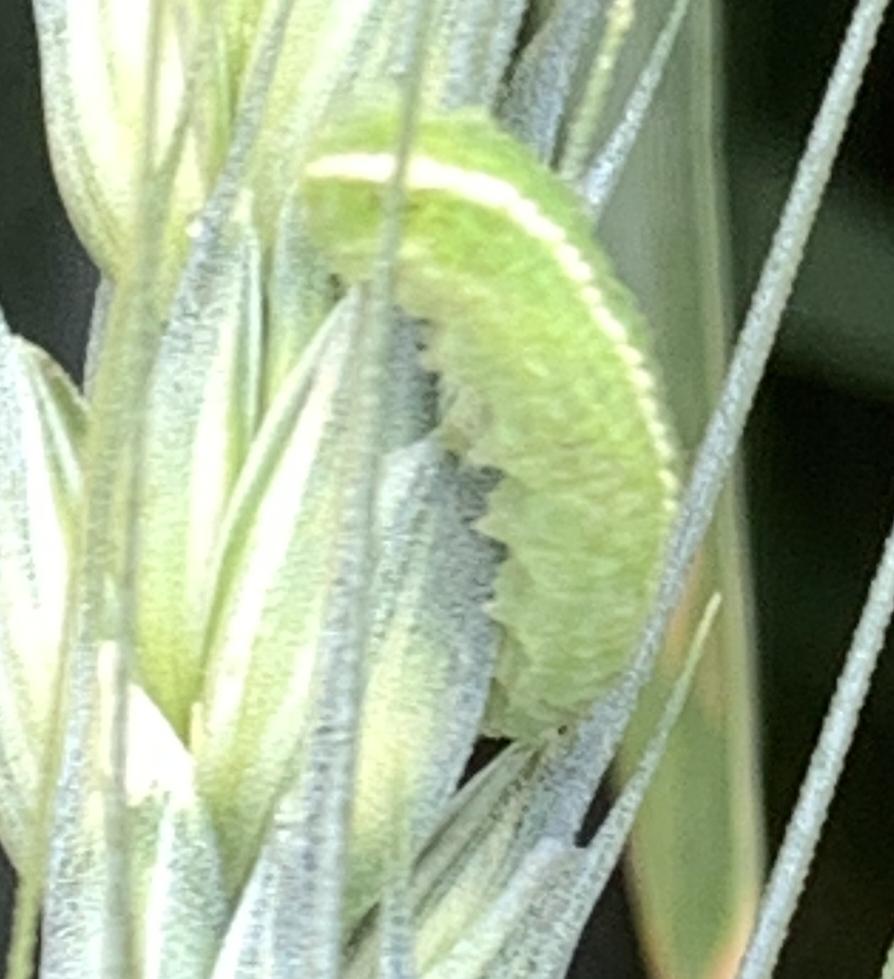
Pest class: predators